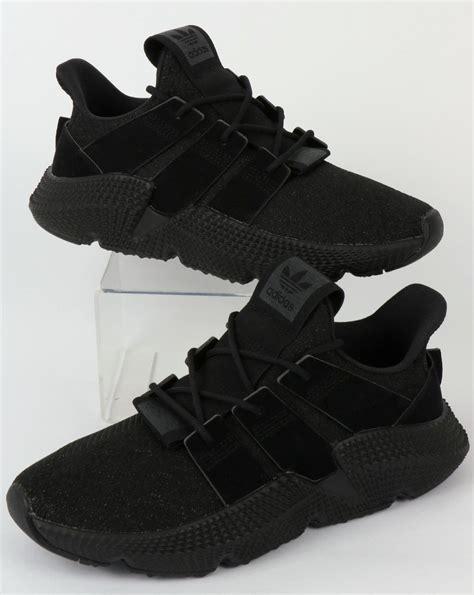
Brand: Adidas
Model: Prophere